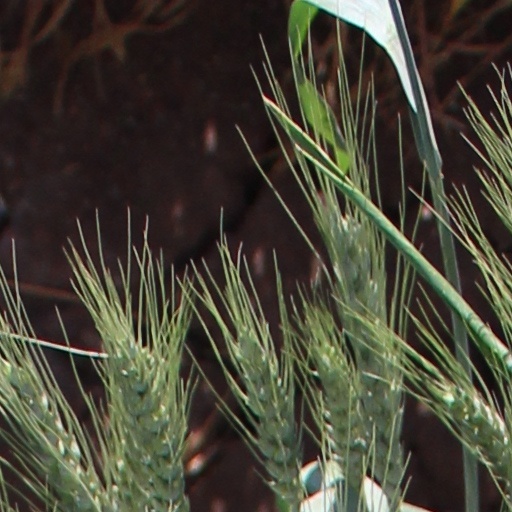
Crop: wheat